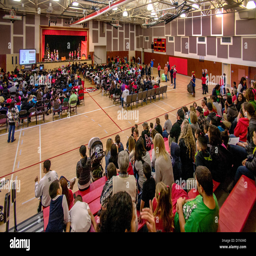
a large audience attends a pageant